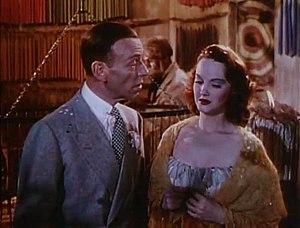
Yolanda et le Voleur est un film musical américain réalisé par Vincente Minnelli, sorti en 1945.